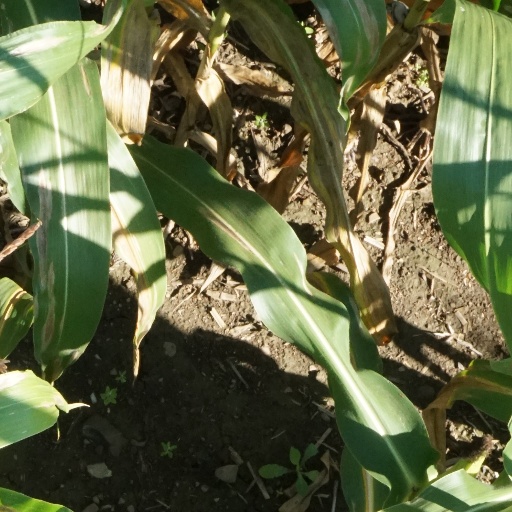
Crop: maize; corn